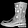
Label: Ankle boot